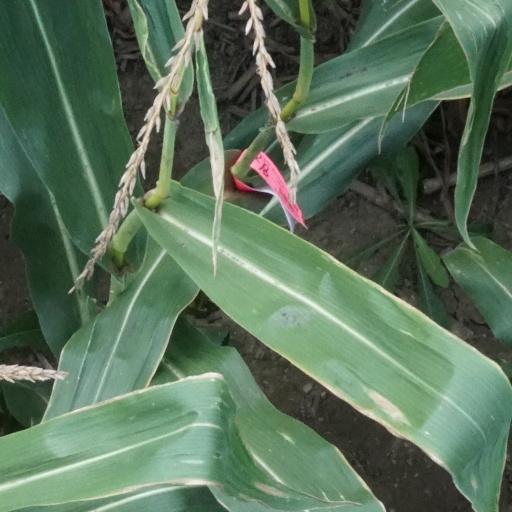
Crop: maize; corn